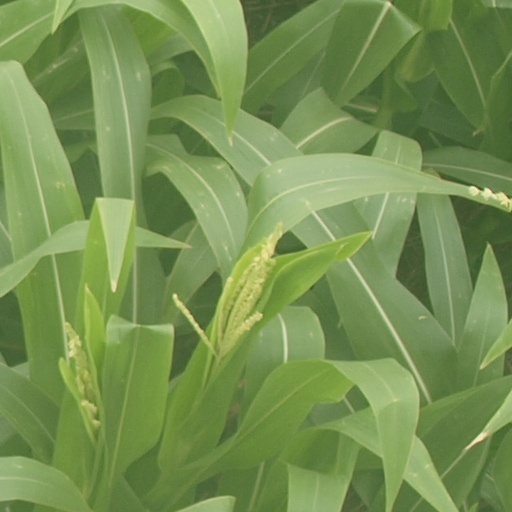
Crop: maize; corn